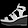
Label: Sandal